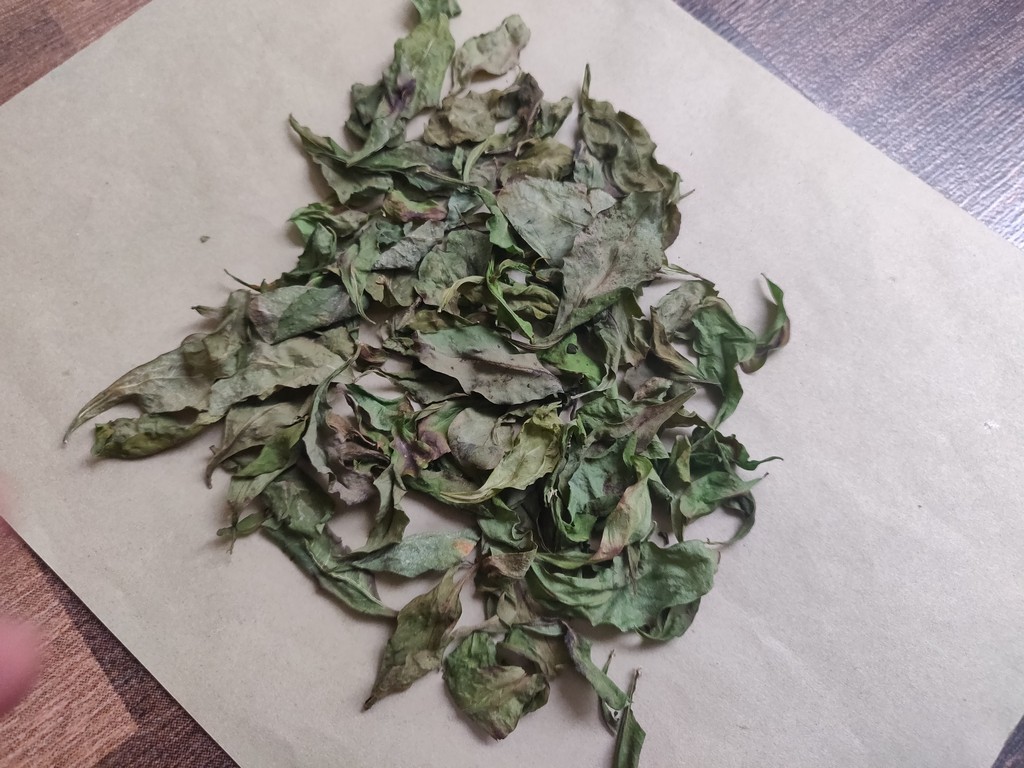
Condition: Dried
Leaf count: multiple
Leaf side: unknown